Chhatrapati Shivaji Maharaj International Airport

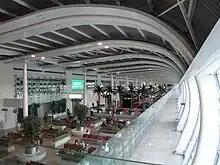

Terminal 1, locally known as "Santacruz Airport", is used for domestic flights primarily operated by low-cost carriers. This was the original Santacruz building that was Mumbai's first passenger terminal which was once integrated, however was renamed Terminal 1 after the opening of the Sahar building for international operations and became a domestic operations terminal. It was refurbished several times over the decades, the most recent being during the 2000s. It was further divided into Terminal 1A, Terminal 1B, and Terminal 1C after their permanent closure during the course of the late 1990s and early 2000s. It was used by SpiceJet, Go First, and IndiGo, but after Jet Airways dissolved on 17 April 2019, select flights from all the Terminal 1 airlines moved into the newer Terminal 2 building. The terminal has 11 passenger boarding bridges. MIAL renamed Terminal 1B to Terminal 1 in January 2017 to help fliers identify it easily. Citing safety and structural challenges, in March 2024, the Adani Group announced plans to demolish and re-build Terminal 1, a few months after the airport in Navi Mumbai starts operations. The rebuilding project will begin in November 2025 and the upgraded terminal is expected to be operational by 2028-29.